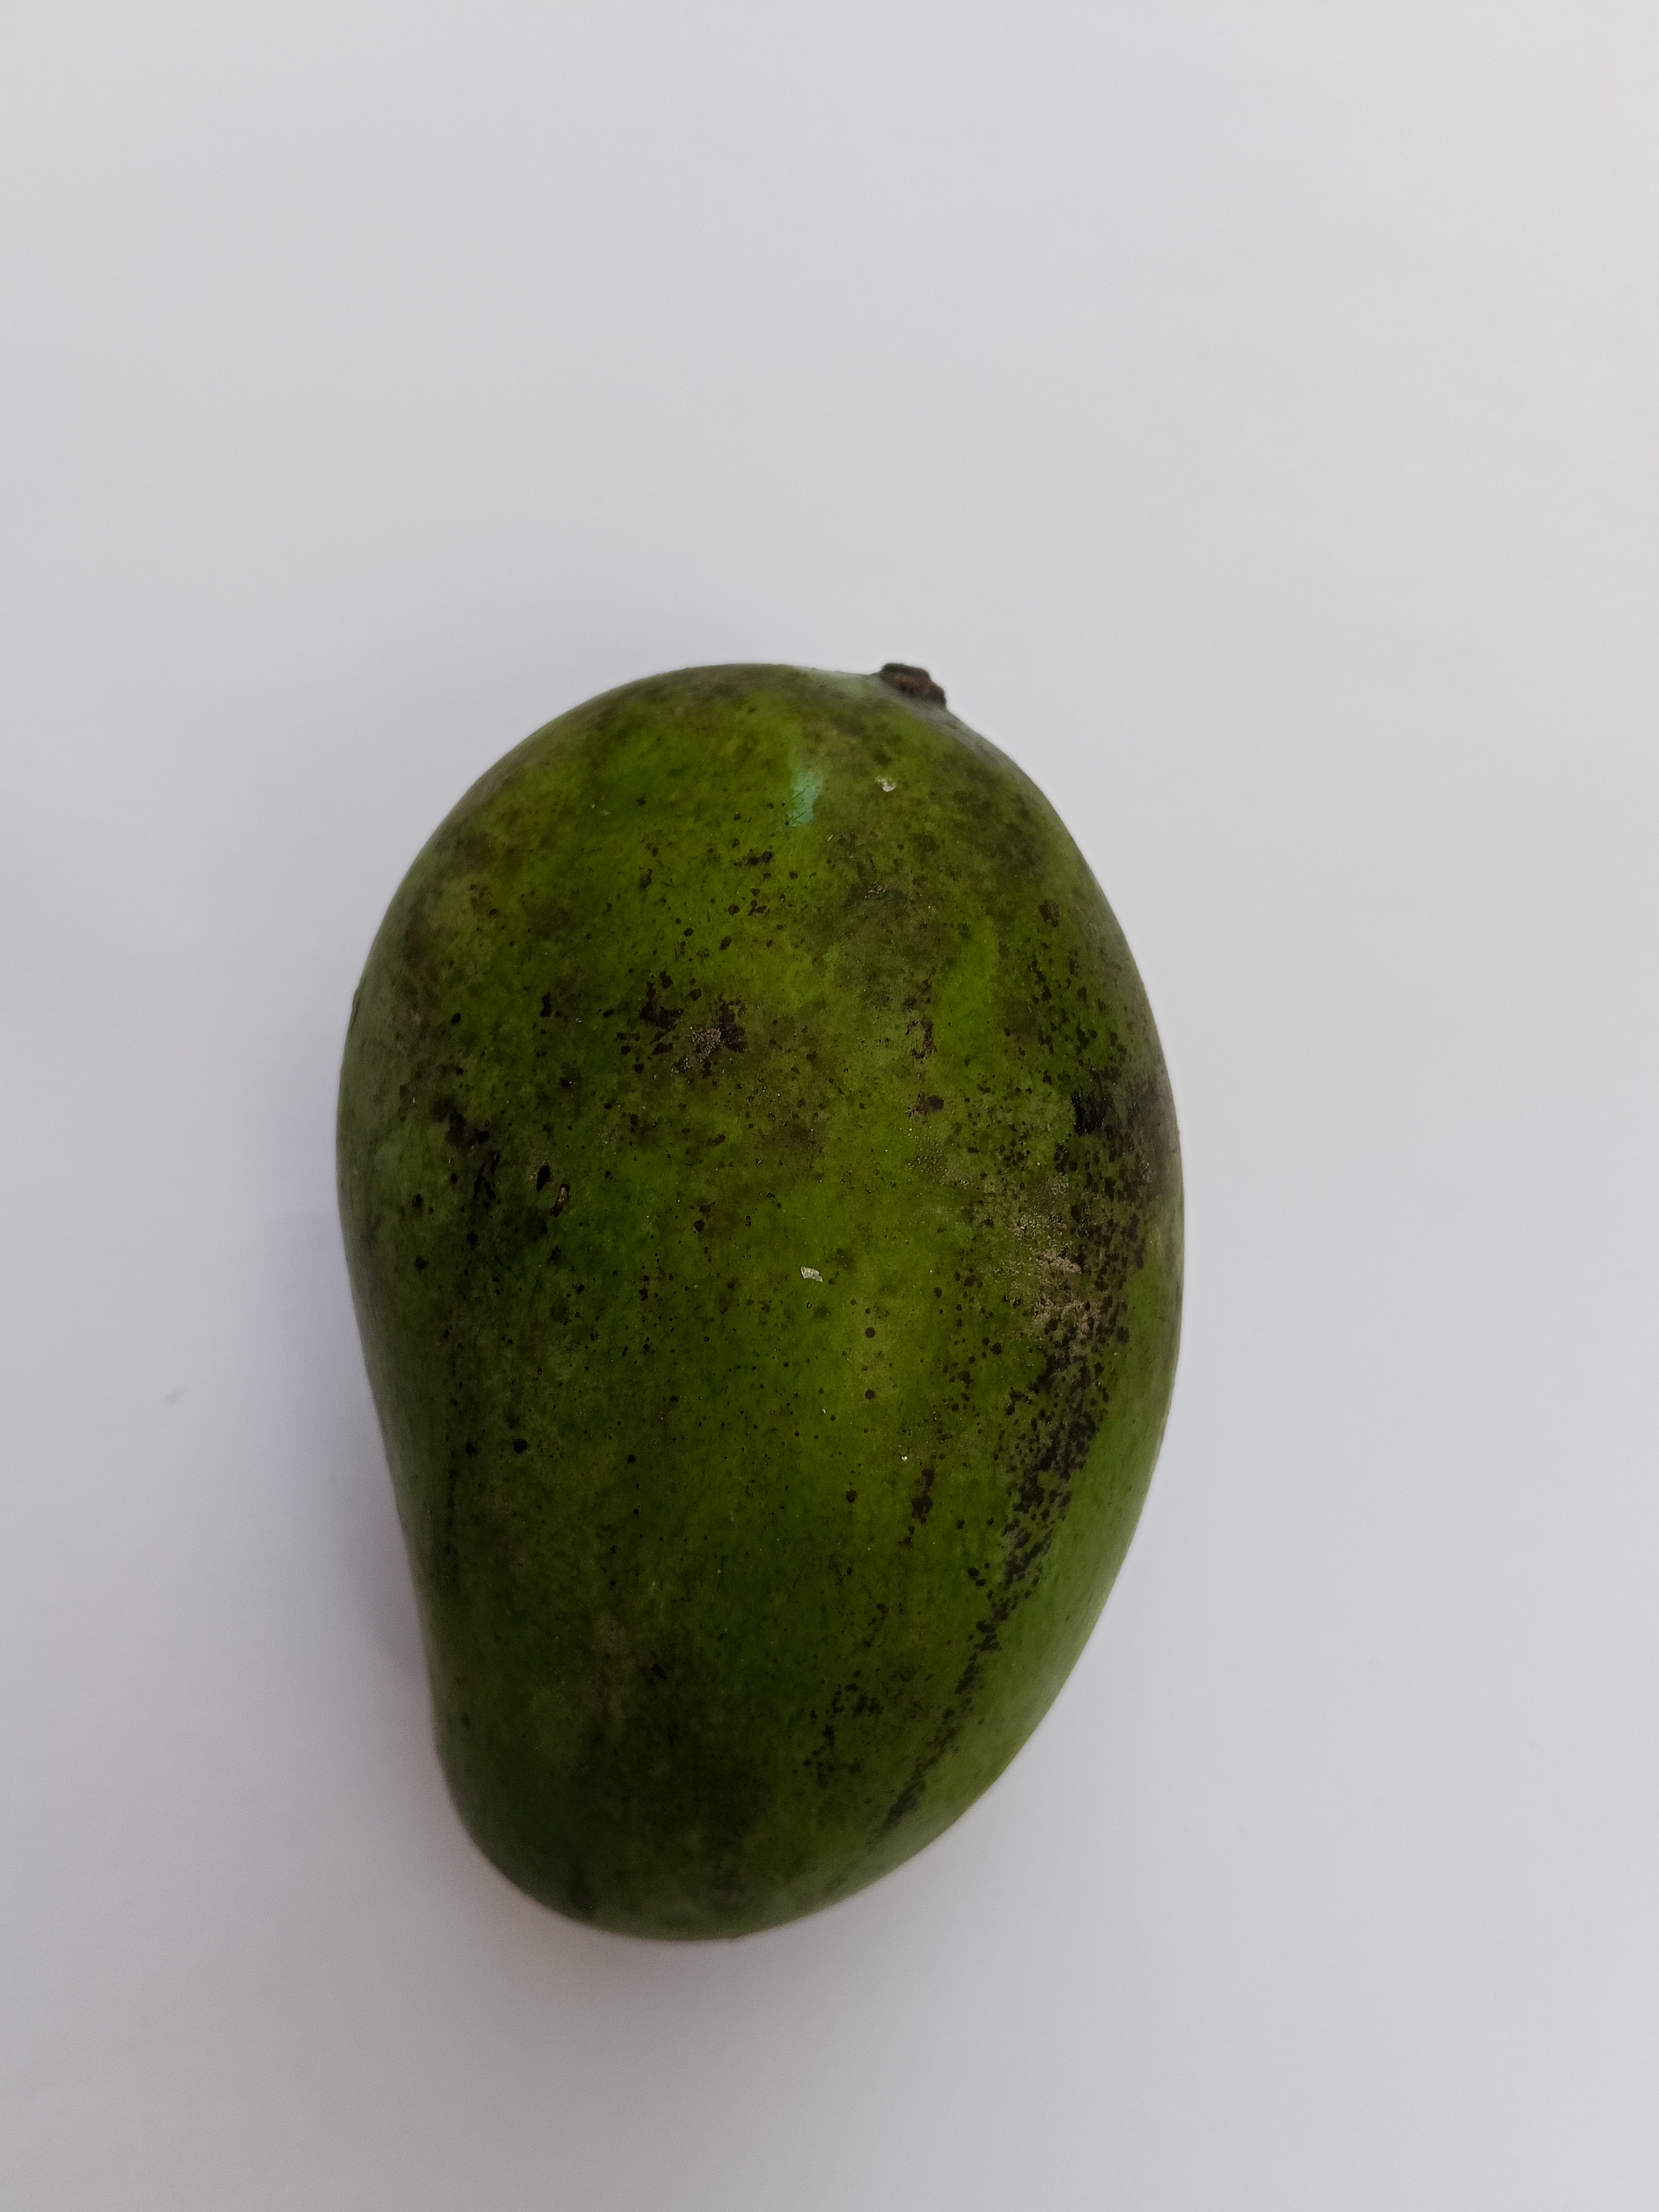
Mango variety: Amrapali